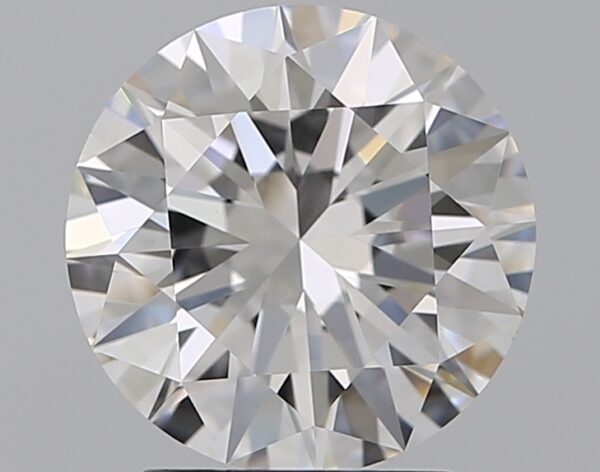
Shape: round
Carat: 2
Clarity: VVS1
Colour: E
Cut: EX
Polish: EX
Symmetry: EX
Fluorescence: N
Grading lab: GIA
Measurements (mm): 8.11 x 8.15 x 4.97